Lady Washington Hose Company building

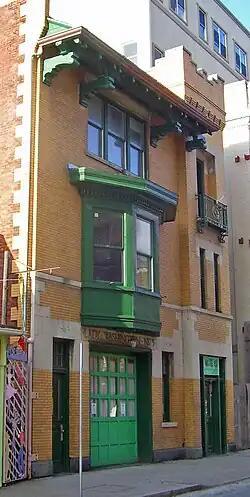
Front elevation in 2007

The Lady Washington Hose Company building is located on Academy Street in downtown Poughkeepsie, New York, United States. It was once home to one of the city's volunteer companies of the same name and subsequently housed the Children's Media Project. It is currently owned by two Poughkeepsie artists. . It is an unusual combination of different architectural styles.